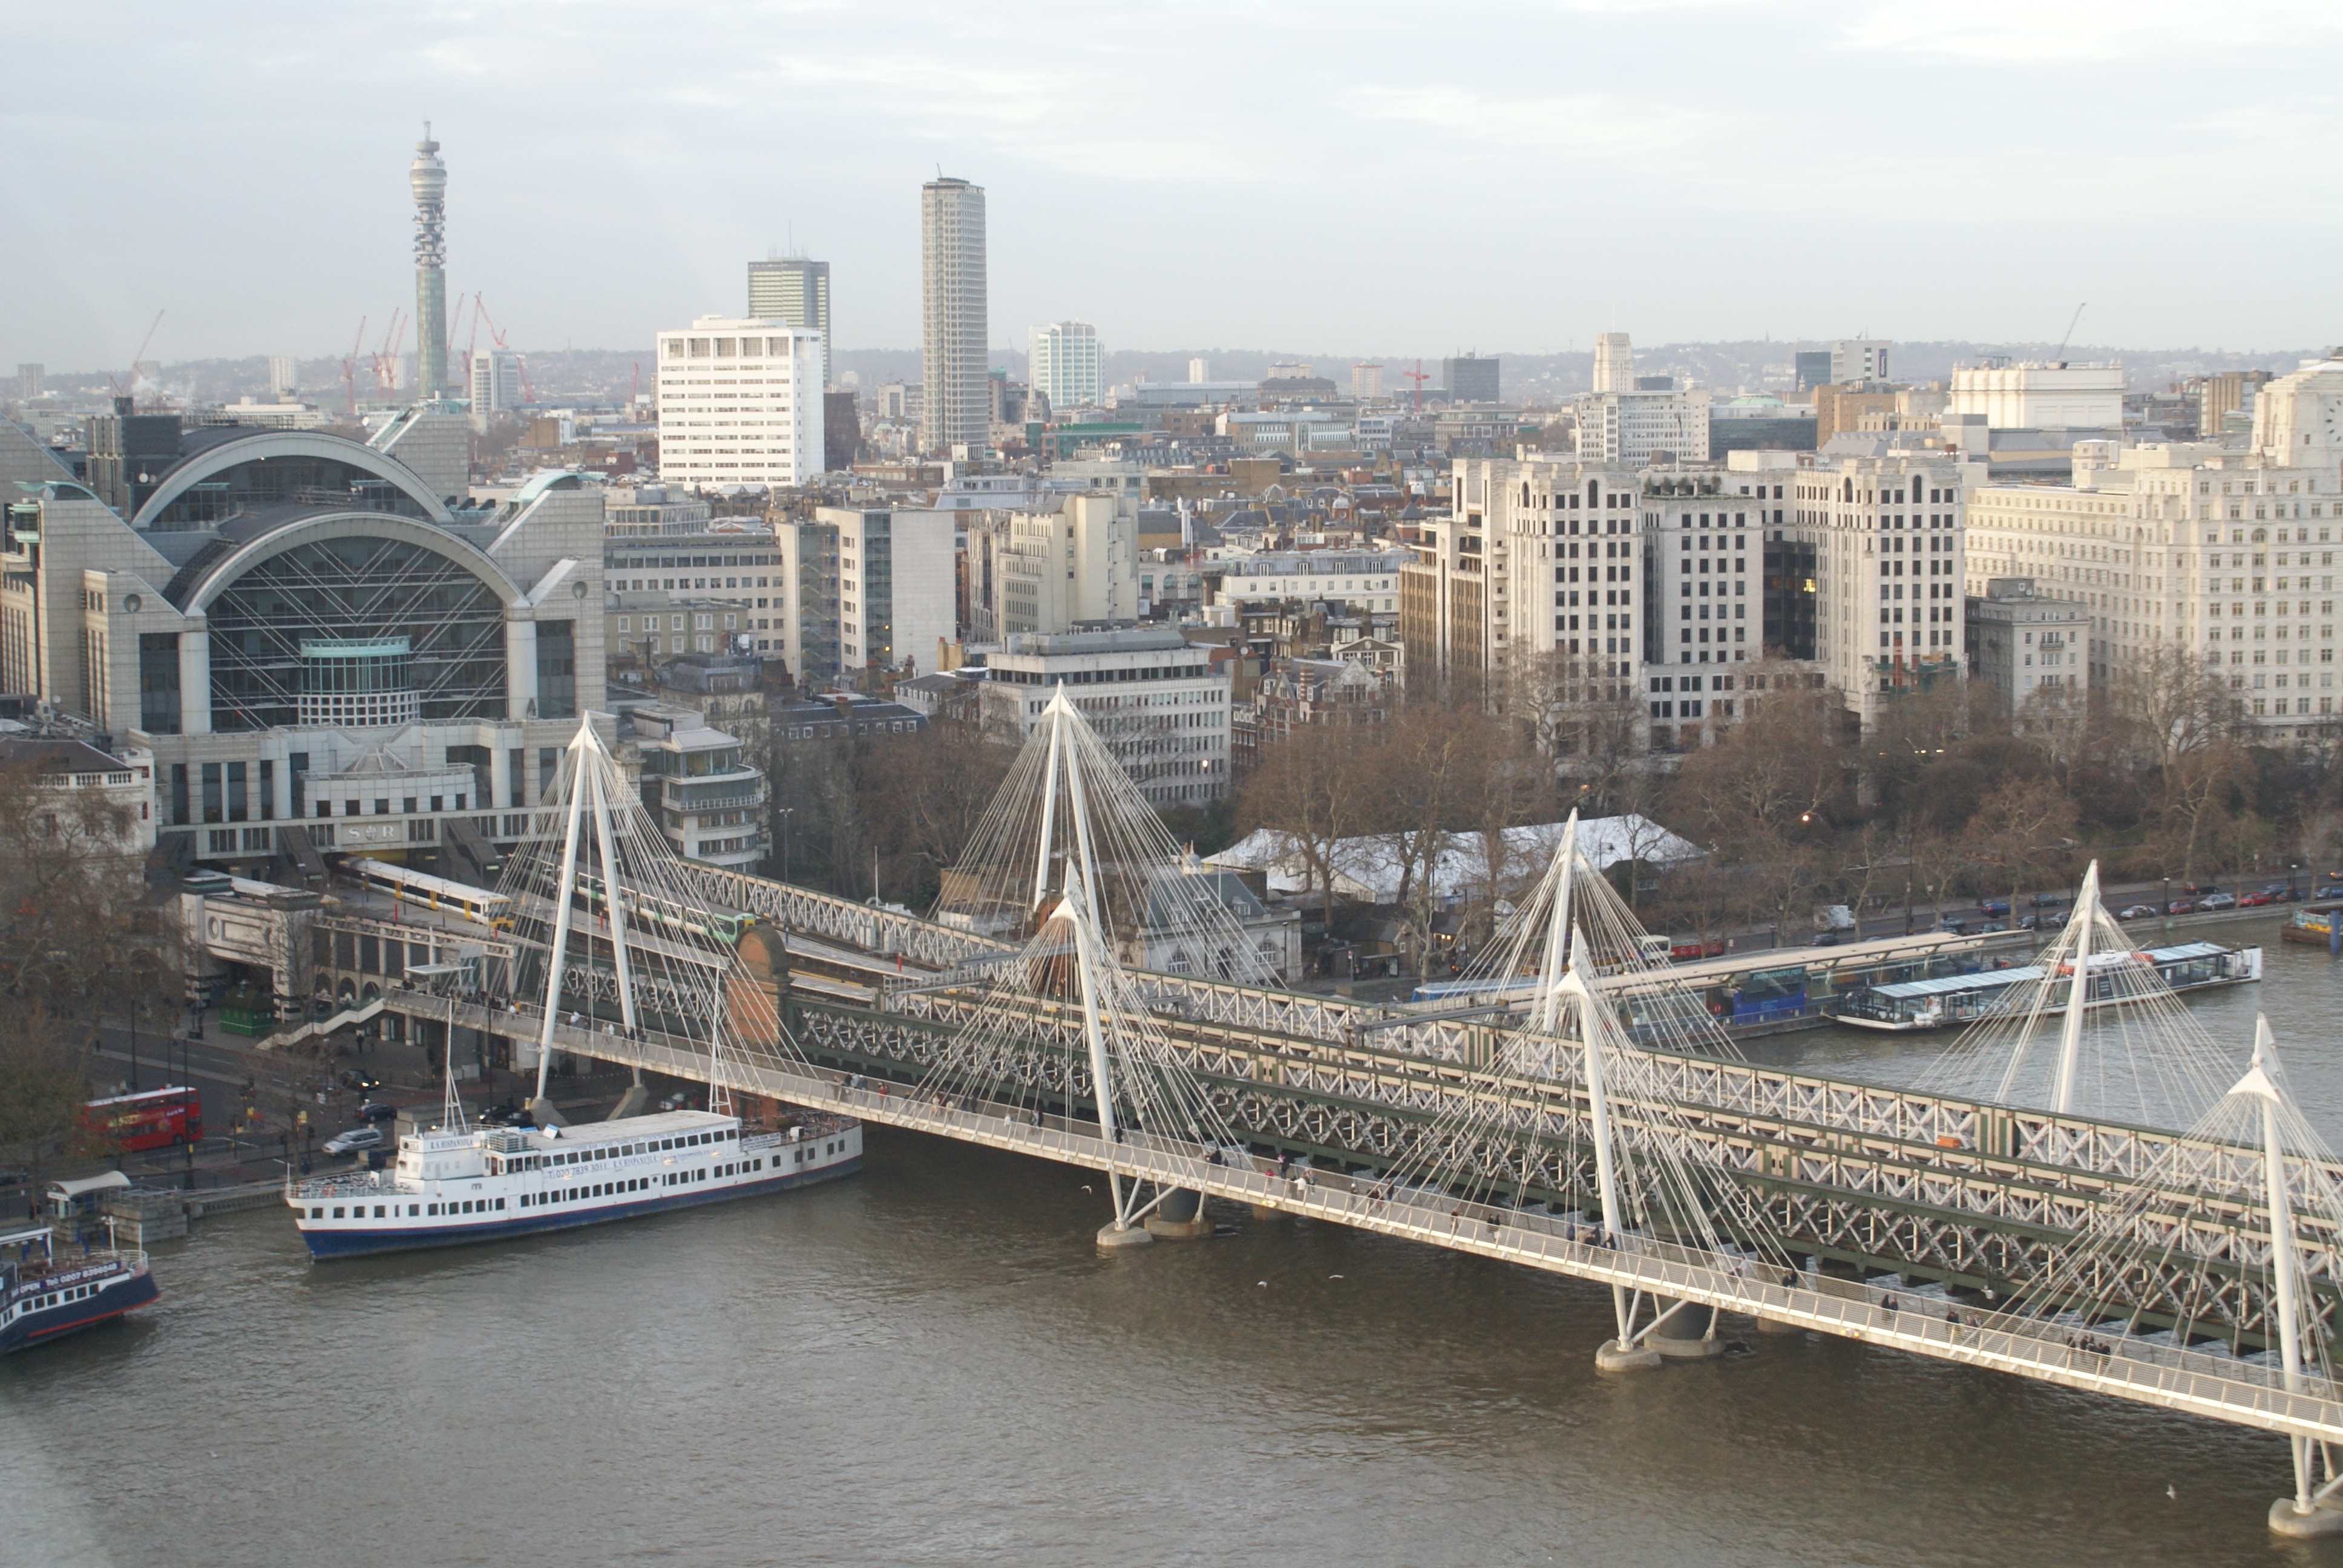
bridge, skyline, city, river, cityscape, landmark, england, london, thames, london skyline, london city, nonbuilding structure